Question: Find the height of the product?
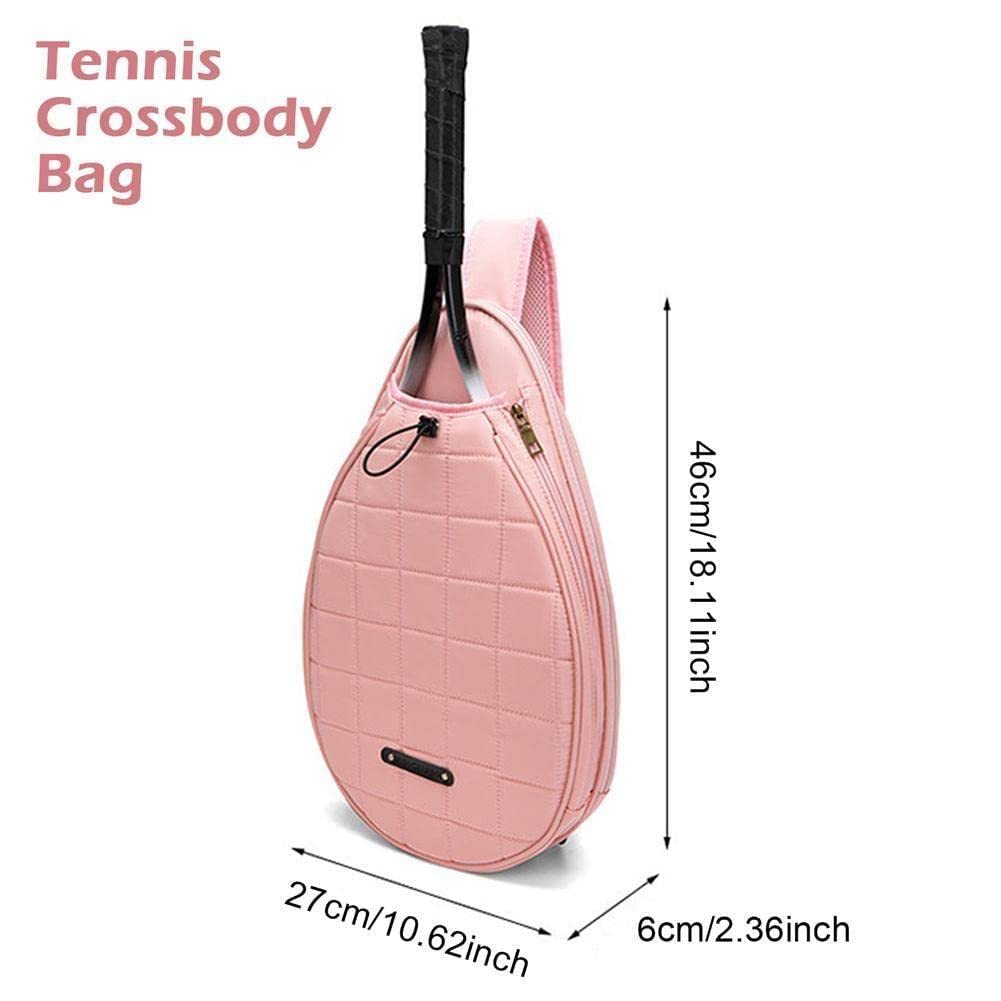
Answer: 46.0 centimetre